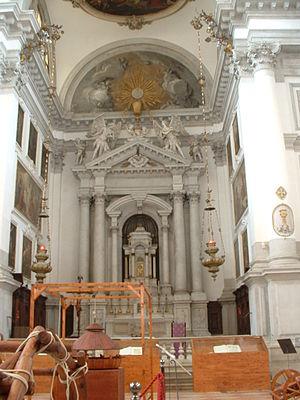
L'église San Stae est une église catholique de Venise, en Italie, dans le quartier de Santa Croce au bord du Grand Canal.